Huaqiao metro station (Kunshan)

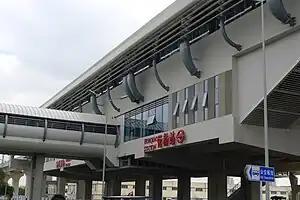

Huaqiao is a metro station on Line 11 of the Shanghai Metro and Line 11 of the Suzhou Metro. Located at the intersection of Guangming Road and Yanhu Avenue in Huaqiao, Kunshan, Suzhou, Jiangsu, it serves as the current western terminus on the branch line of Shanghai Metro Line 11 and the Eastern terminus of the Suzhou Metro Line 11.